Question: Please indicate a possible affordance area of the bed that can be used for sitting on
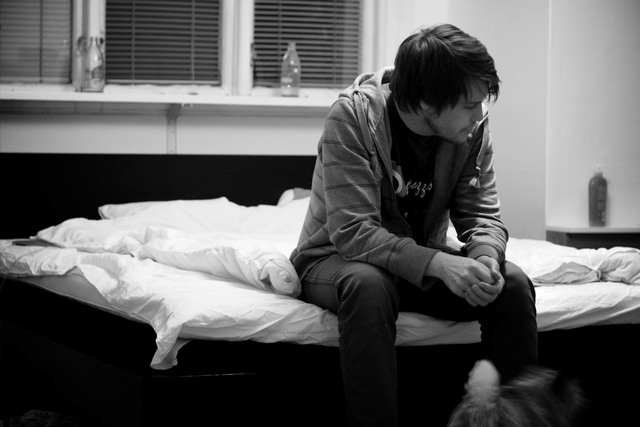
Answer: [0, 220.5, 638, 349.5]